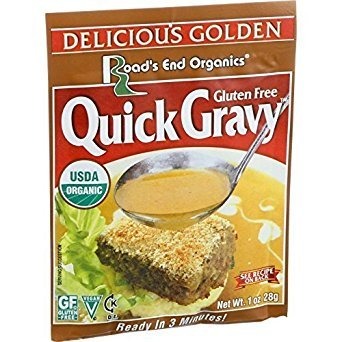
Item Name: Road's End Organics Gravy Mix - Organic - Golden - 1 oz - Case of 12
Value: 12.0
Unit: Fl Oz

Price: 22.22